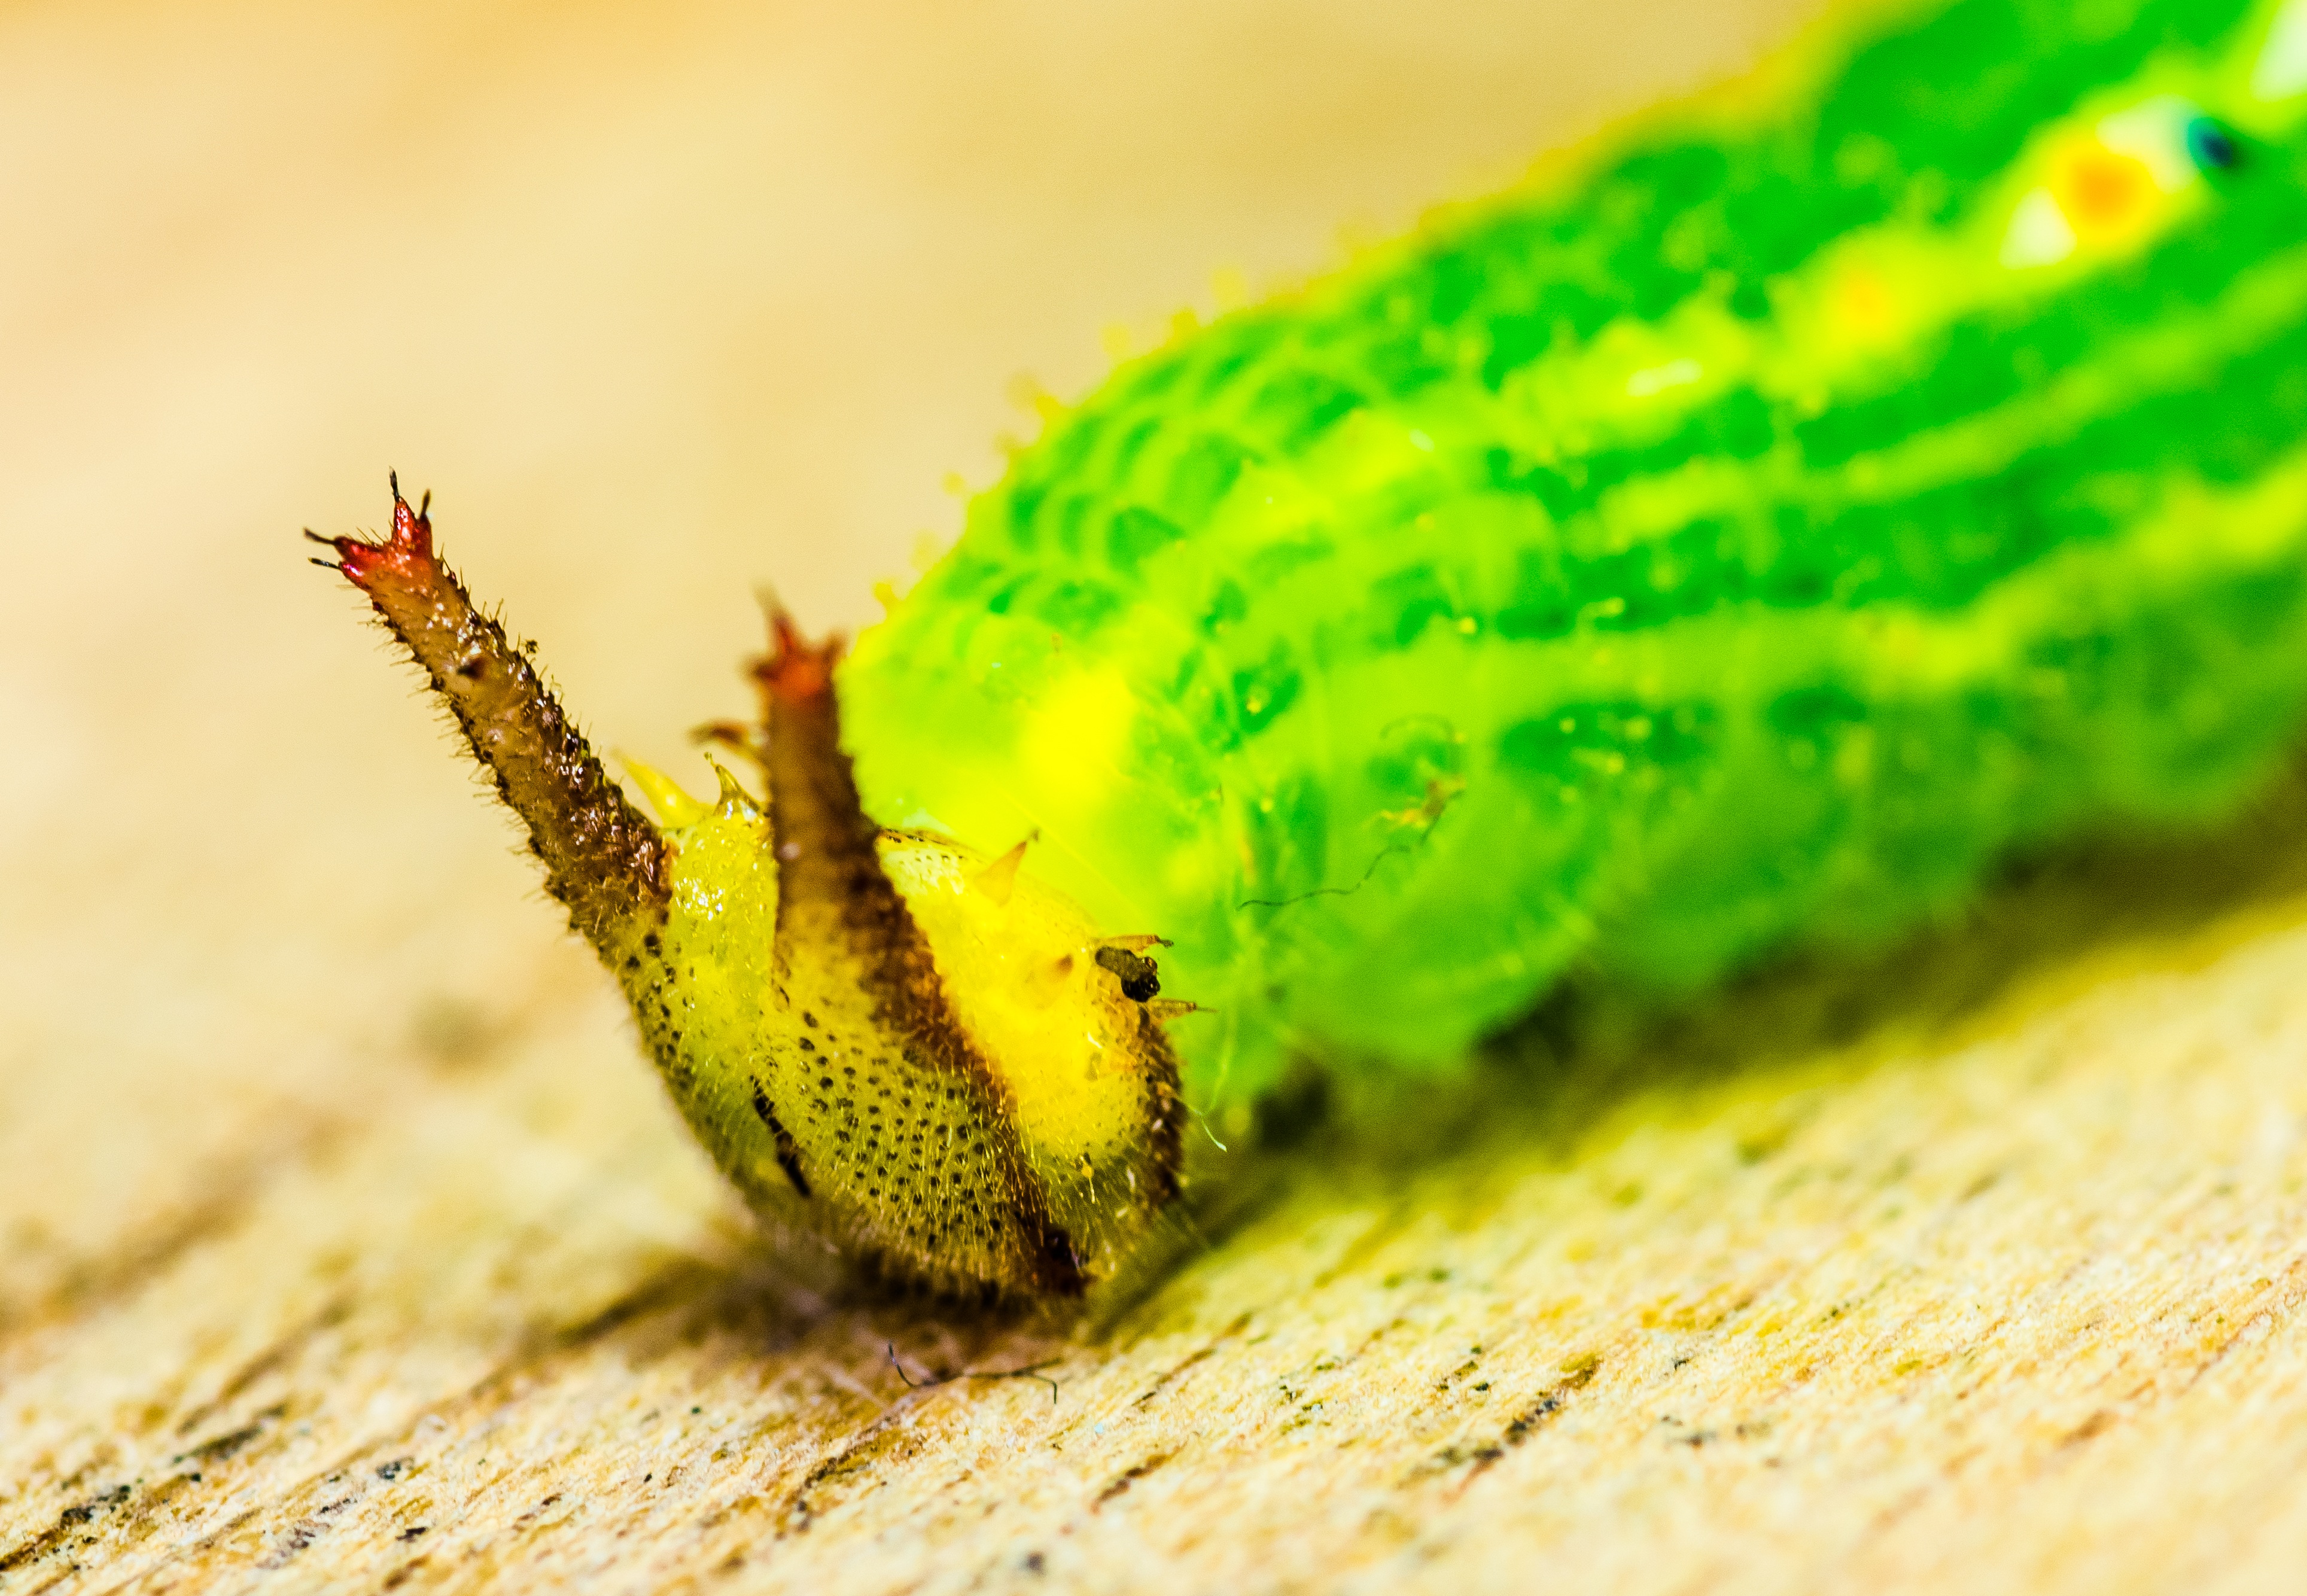
photography, leaf, animal, green, insect, macro, moth, yellow, close, fauna, invertebrate, caterpillar, close up, head, detail, horns, larva, macro photography, plant stem, moths and butterflies